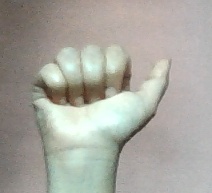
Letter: dhad